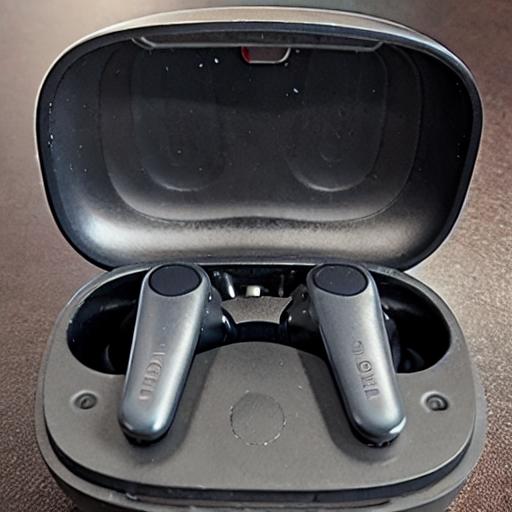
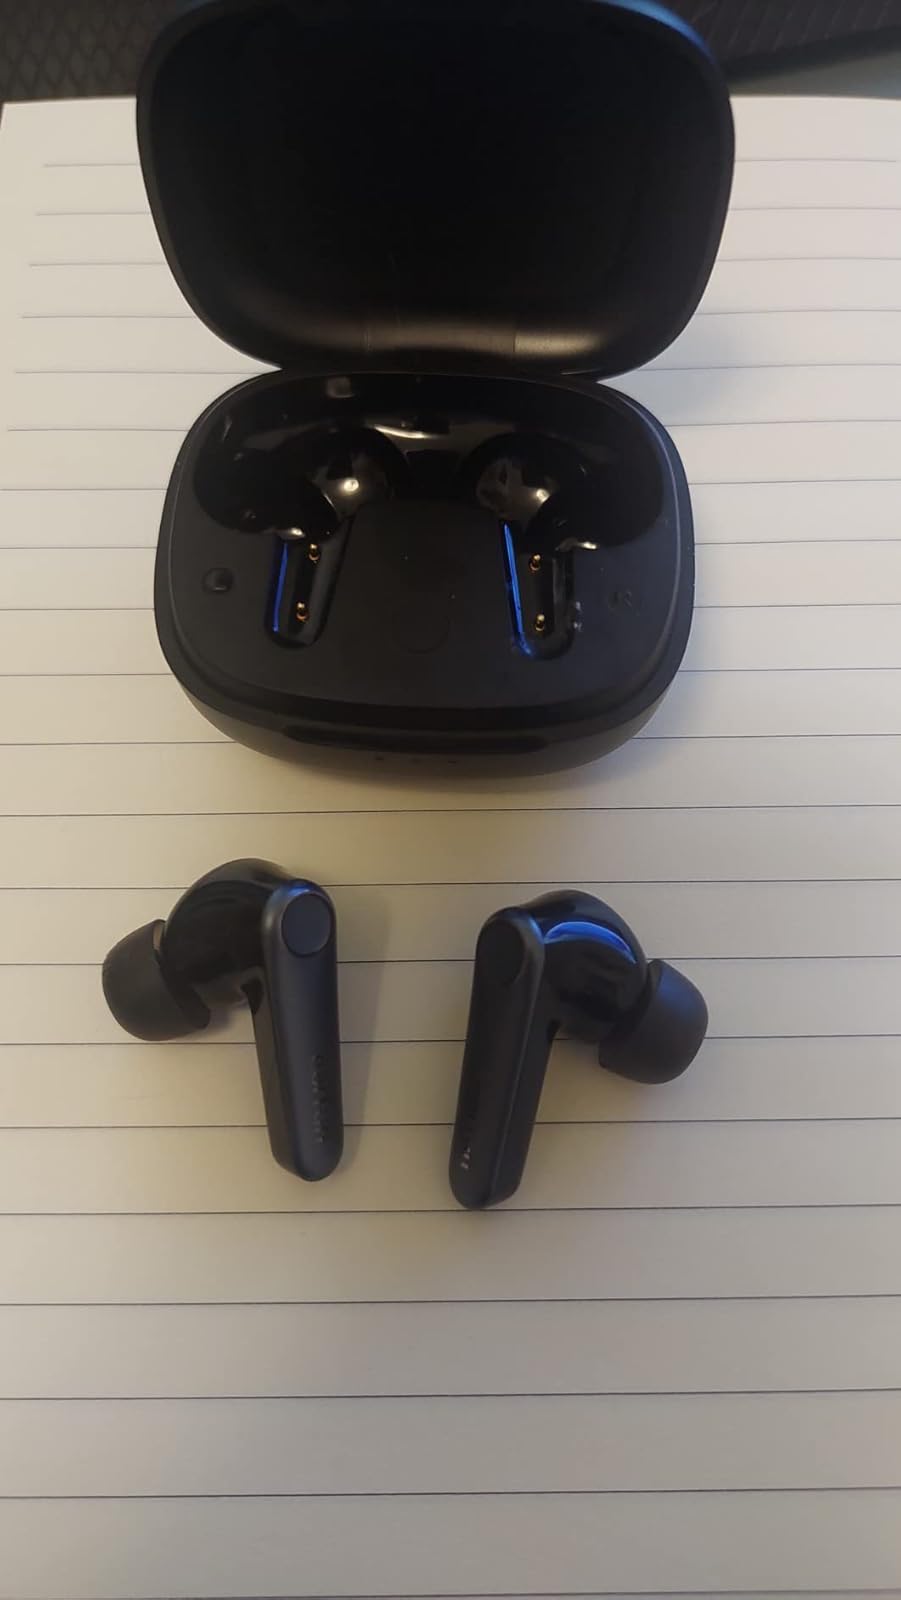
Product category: earbuds
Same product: no